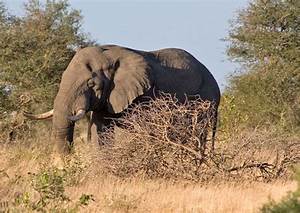
Label: elephant